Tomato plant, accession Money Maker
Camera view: tilt-top (135 deg); turntable rotation: 300 degrees
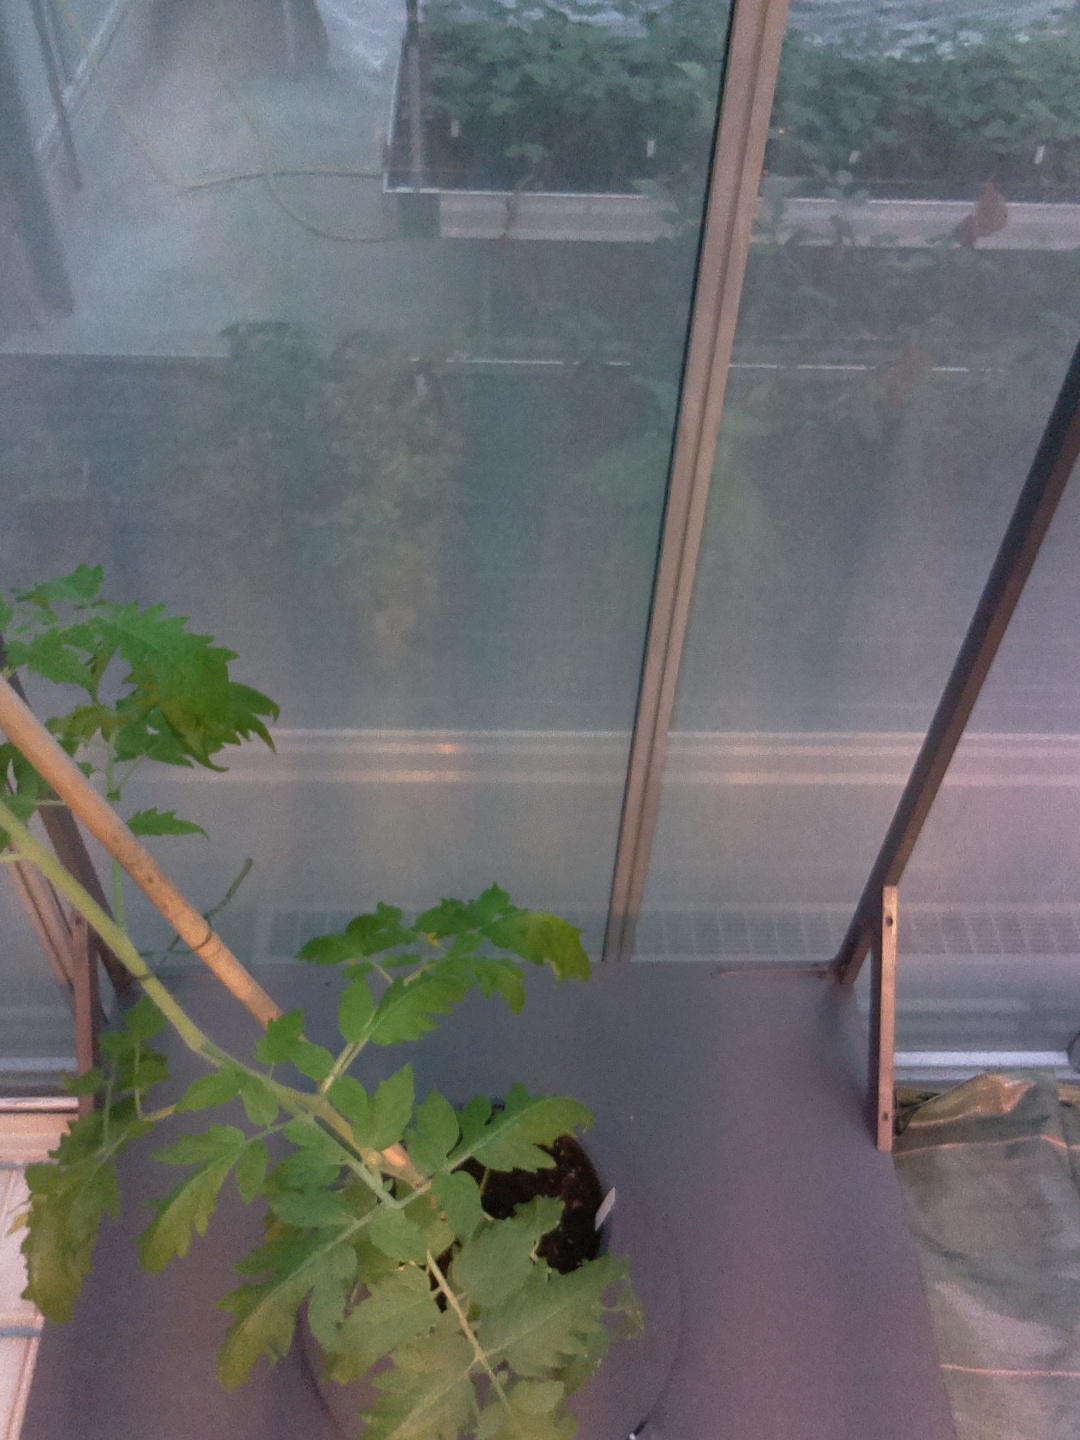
BBCH growth stage 60: First flowers open